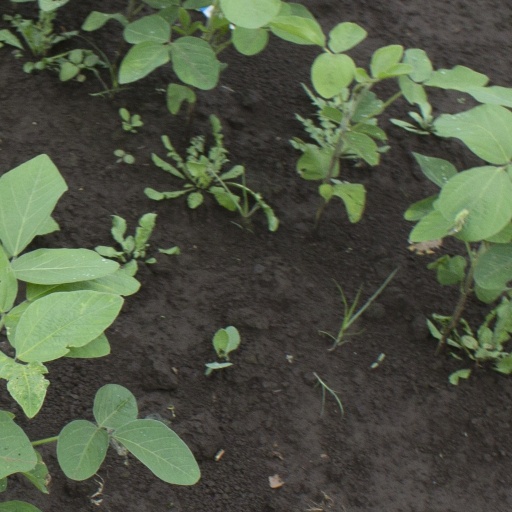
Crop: soybean